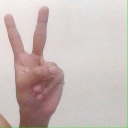
अक्षर: क